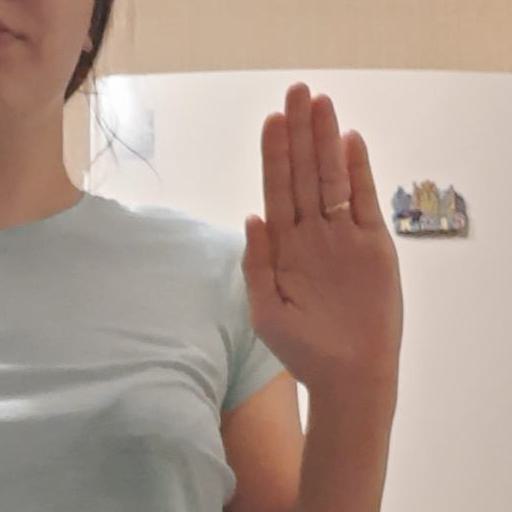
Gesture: stop